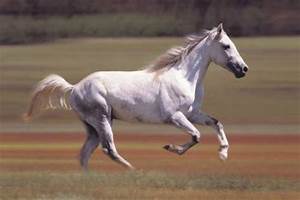
Label: cavallo